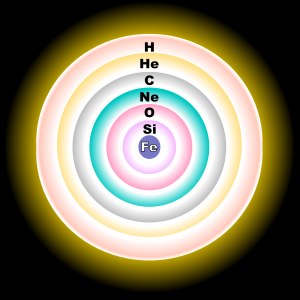
Ilt / Egenskaber og molekylær struktur / Isotoper og stjernemæssig oprindelse
Sent i en massiv stjernes liv koncentreres 16O i O-skallen, 17O i H-skallen og 18O i He-skallen
Ilt eller oxygen er et grundstof med symbolet O og atomnummeret 8. Det er en del af gruppen af chalkogener i det periodiske system, og er et stærkt reaktivt ikkemetal og et oxidationsmiddel, som nemt danner kemiske forbindelser med de fleste andre grundstoffer. Rangeret efter masse er oxygen det tredje-mest forekommende grundstof i universet, efter brint og helium. Ved almindelig temperatur og tryk danner to iltatomer en kemisk binding og danner iltallotropen dioxygen, der er en farveløs og lugtfri diatomisk gas med den kemiske formel O₂. Diatomisk oxygen udgør 20,8% af Jordens atmosfære. Iltniveauet i atmosfæren er dog på vej nedad på verdensplan, hvilket muligvis skyldes afbrænding af fossile brændstoffer. Ilt er det mest forekommende grundstof i jordskorpen rangeret efter masse, da oxidforbindelser såsom siliciumdioxid udgør næsten halvdelen af skorpens masse.